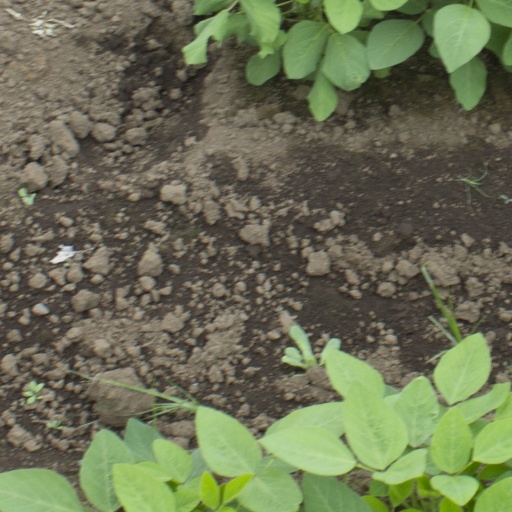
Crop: soybean